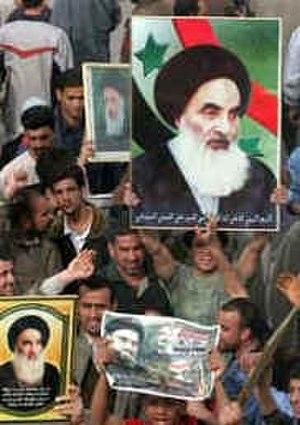
Ali Husseini al-Sistani est un ayatollah iranien né le 4 août 1930 à Mashhad, en Iran. Al-Sistani est une personnalité politique influente en Irak depuis le renversement du gouvernement de Saddam Hussein.